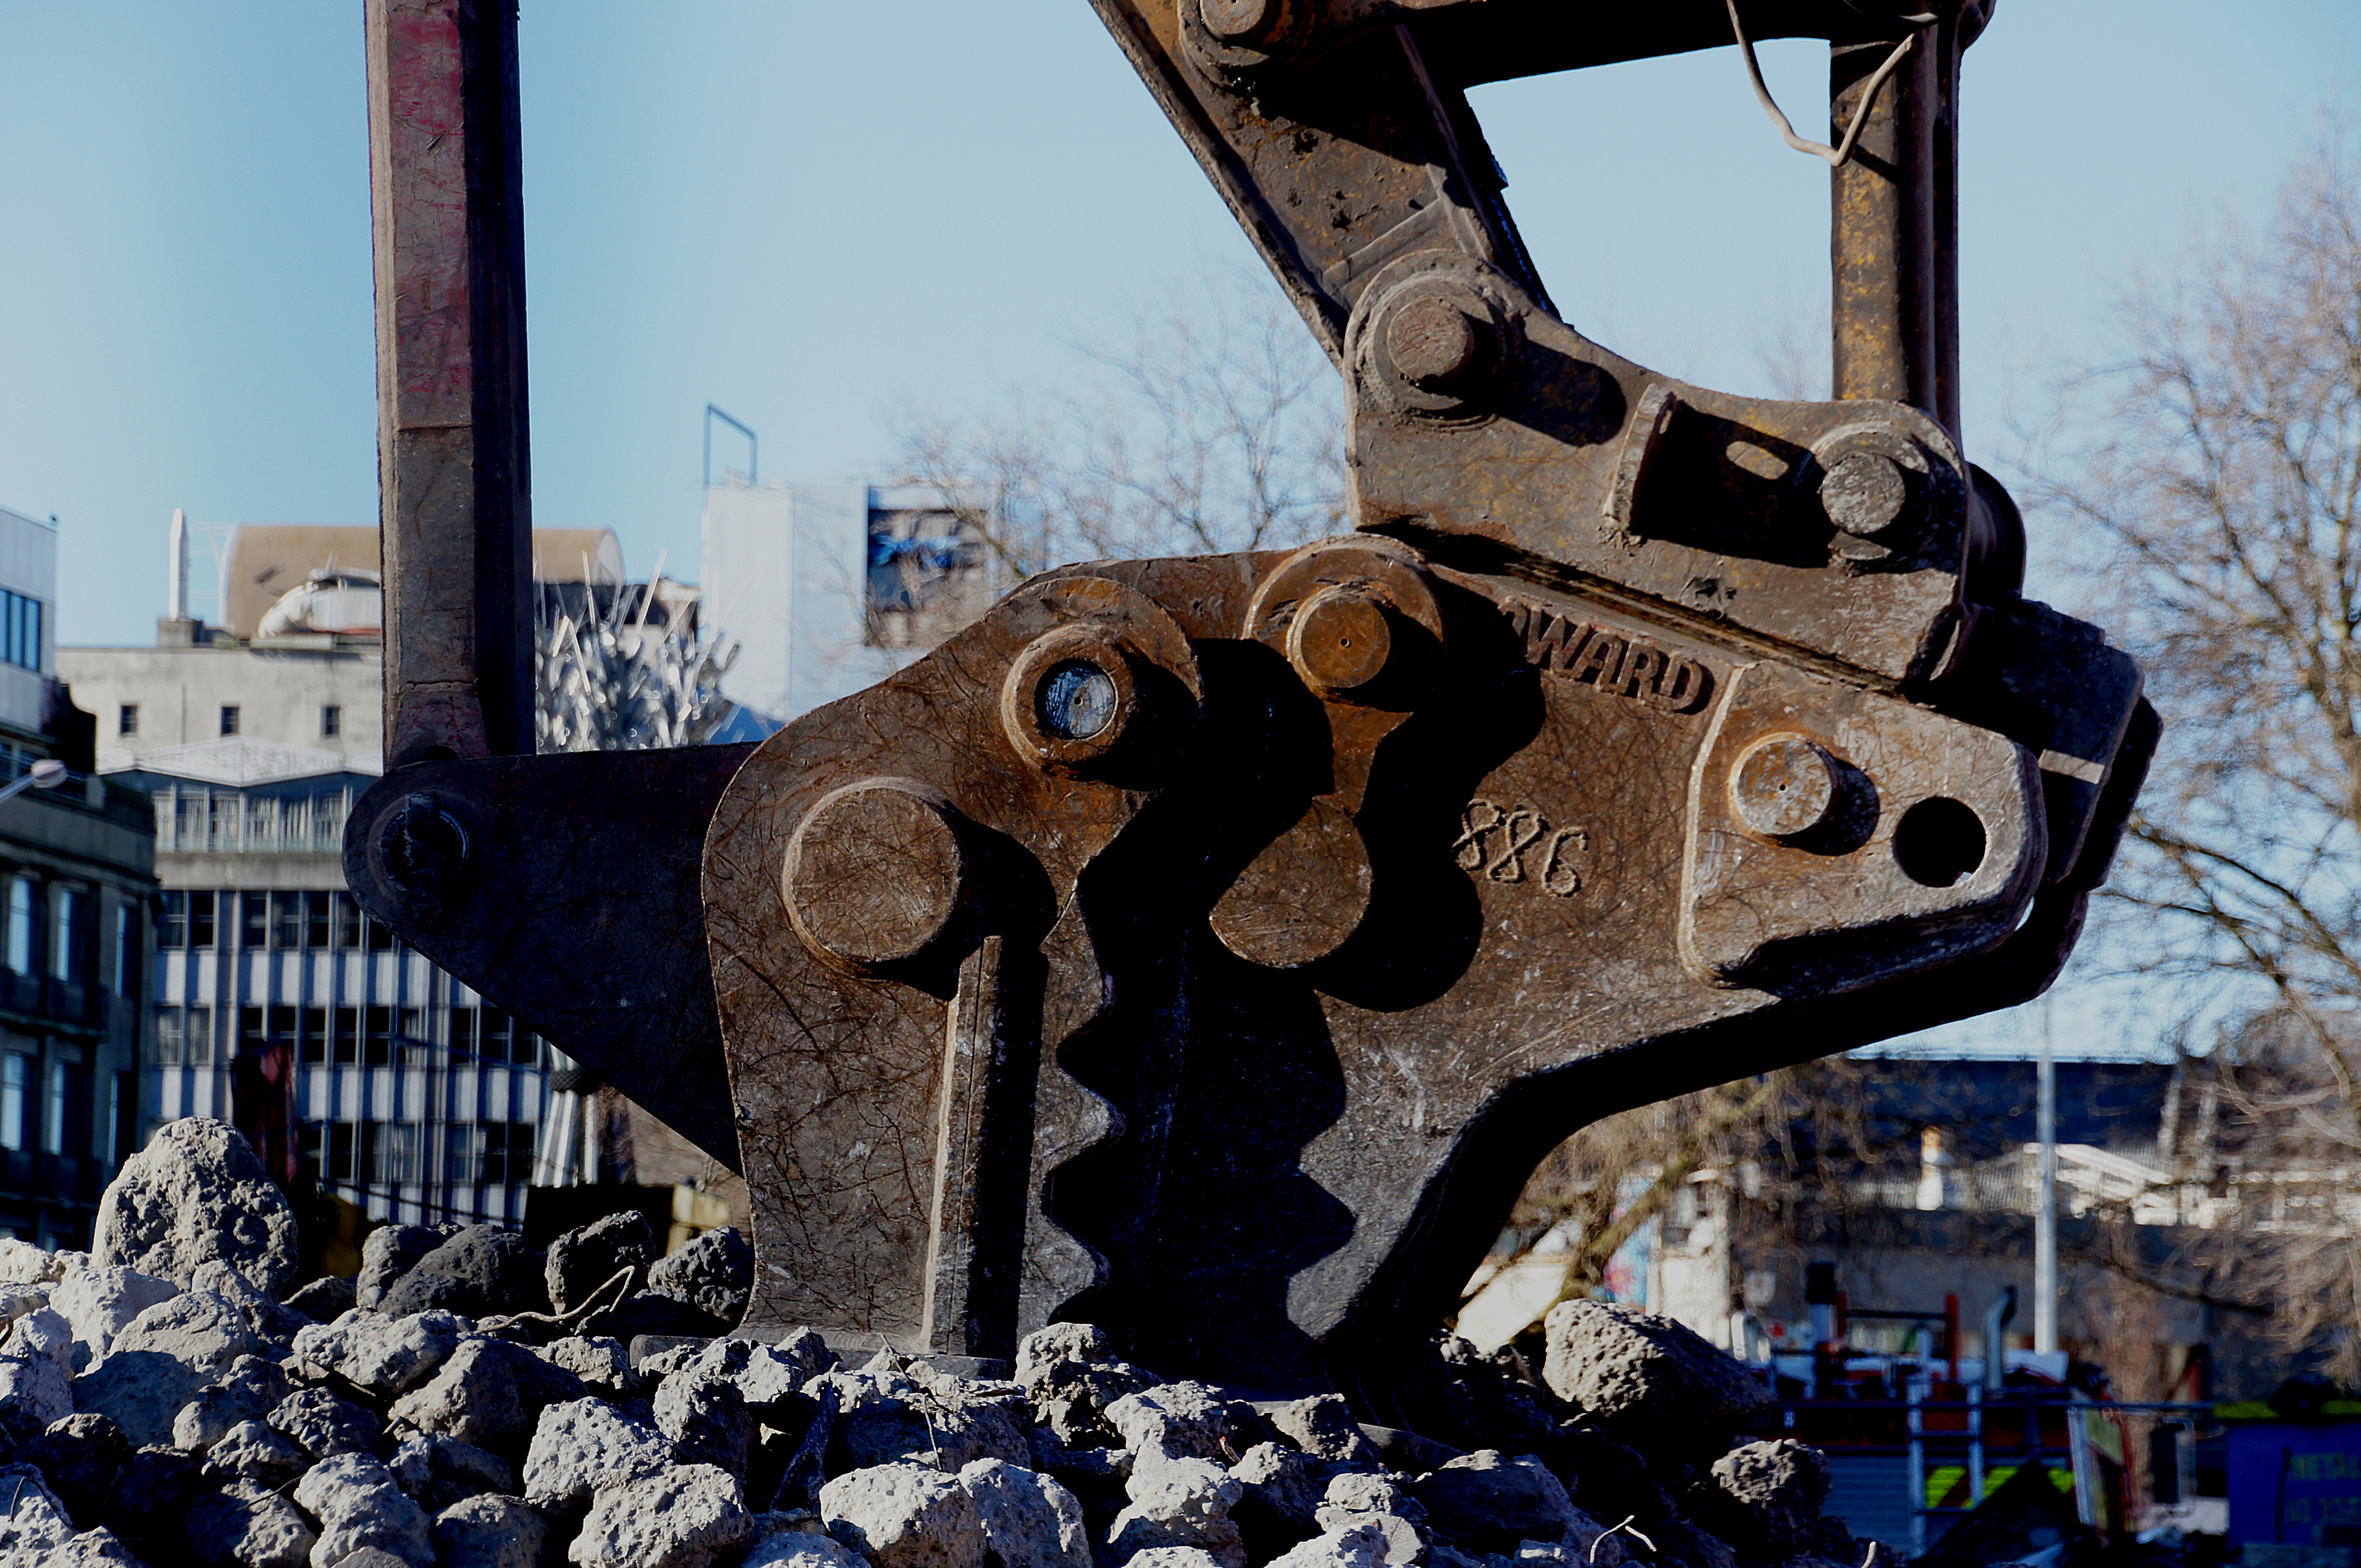
bucket, sculpture, art, digger